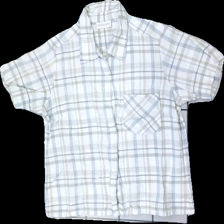
View: front
Type: Shirt
Category: Ladies
Brand: Not in the list
Brand text on label: Pleasant (O.F.G)
Colors: White, Beige, Blue, Multicolor
Material: 100% cott
Pattern: Other
Cut: Regular
Size: M
Price range: 50-100
Recommended usage: Reuse
Description: plaid white/beige/blue shirt from Pleasant (O.F.G), size M. Good condition.